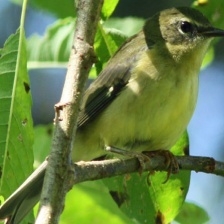
Species: BLACK THROATED WARBLER
Scientific name: SETOPHAGA CAERULESCENS